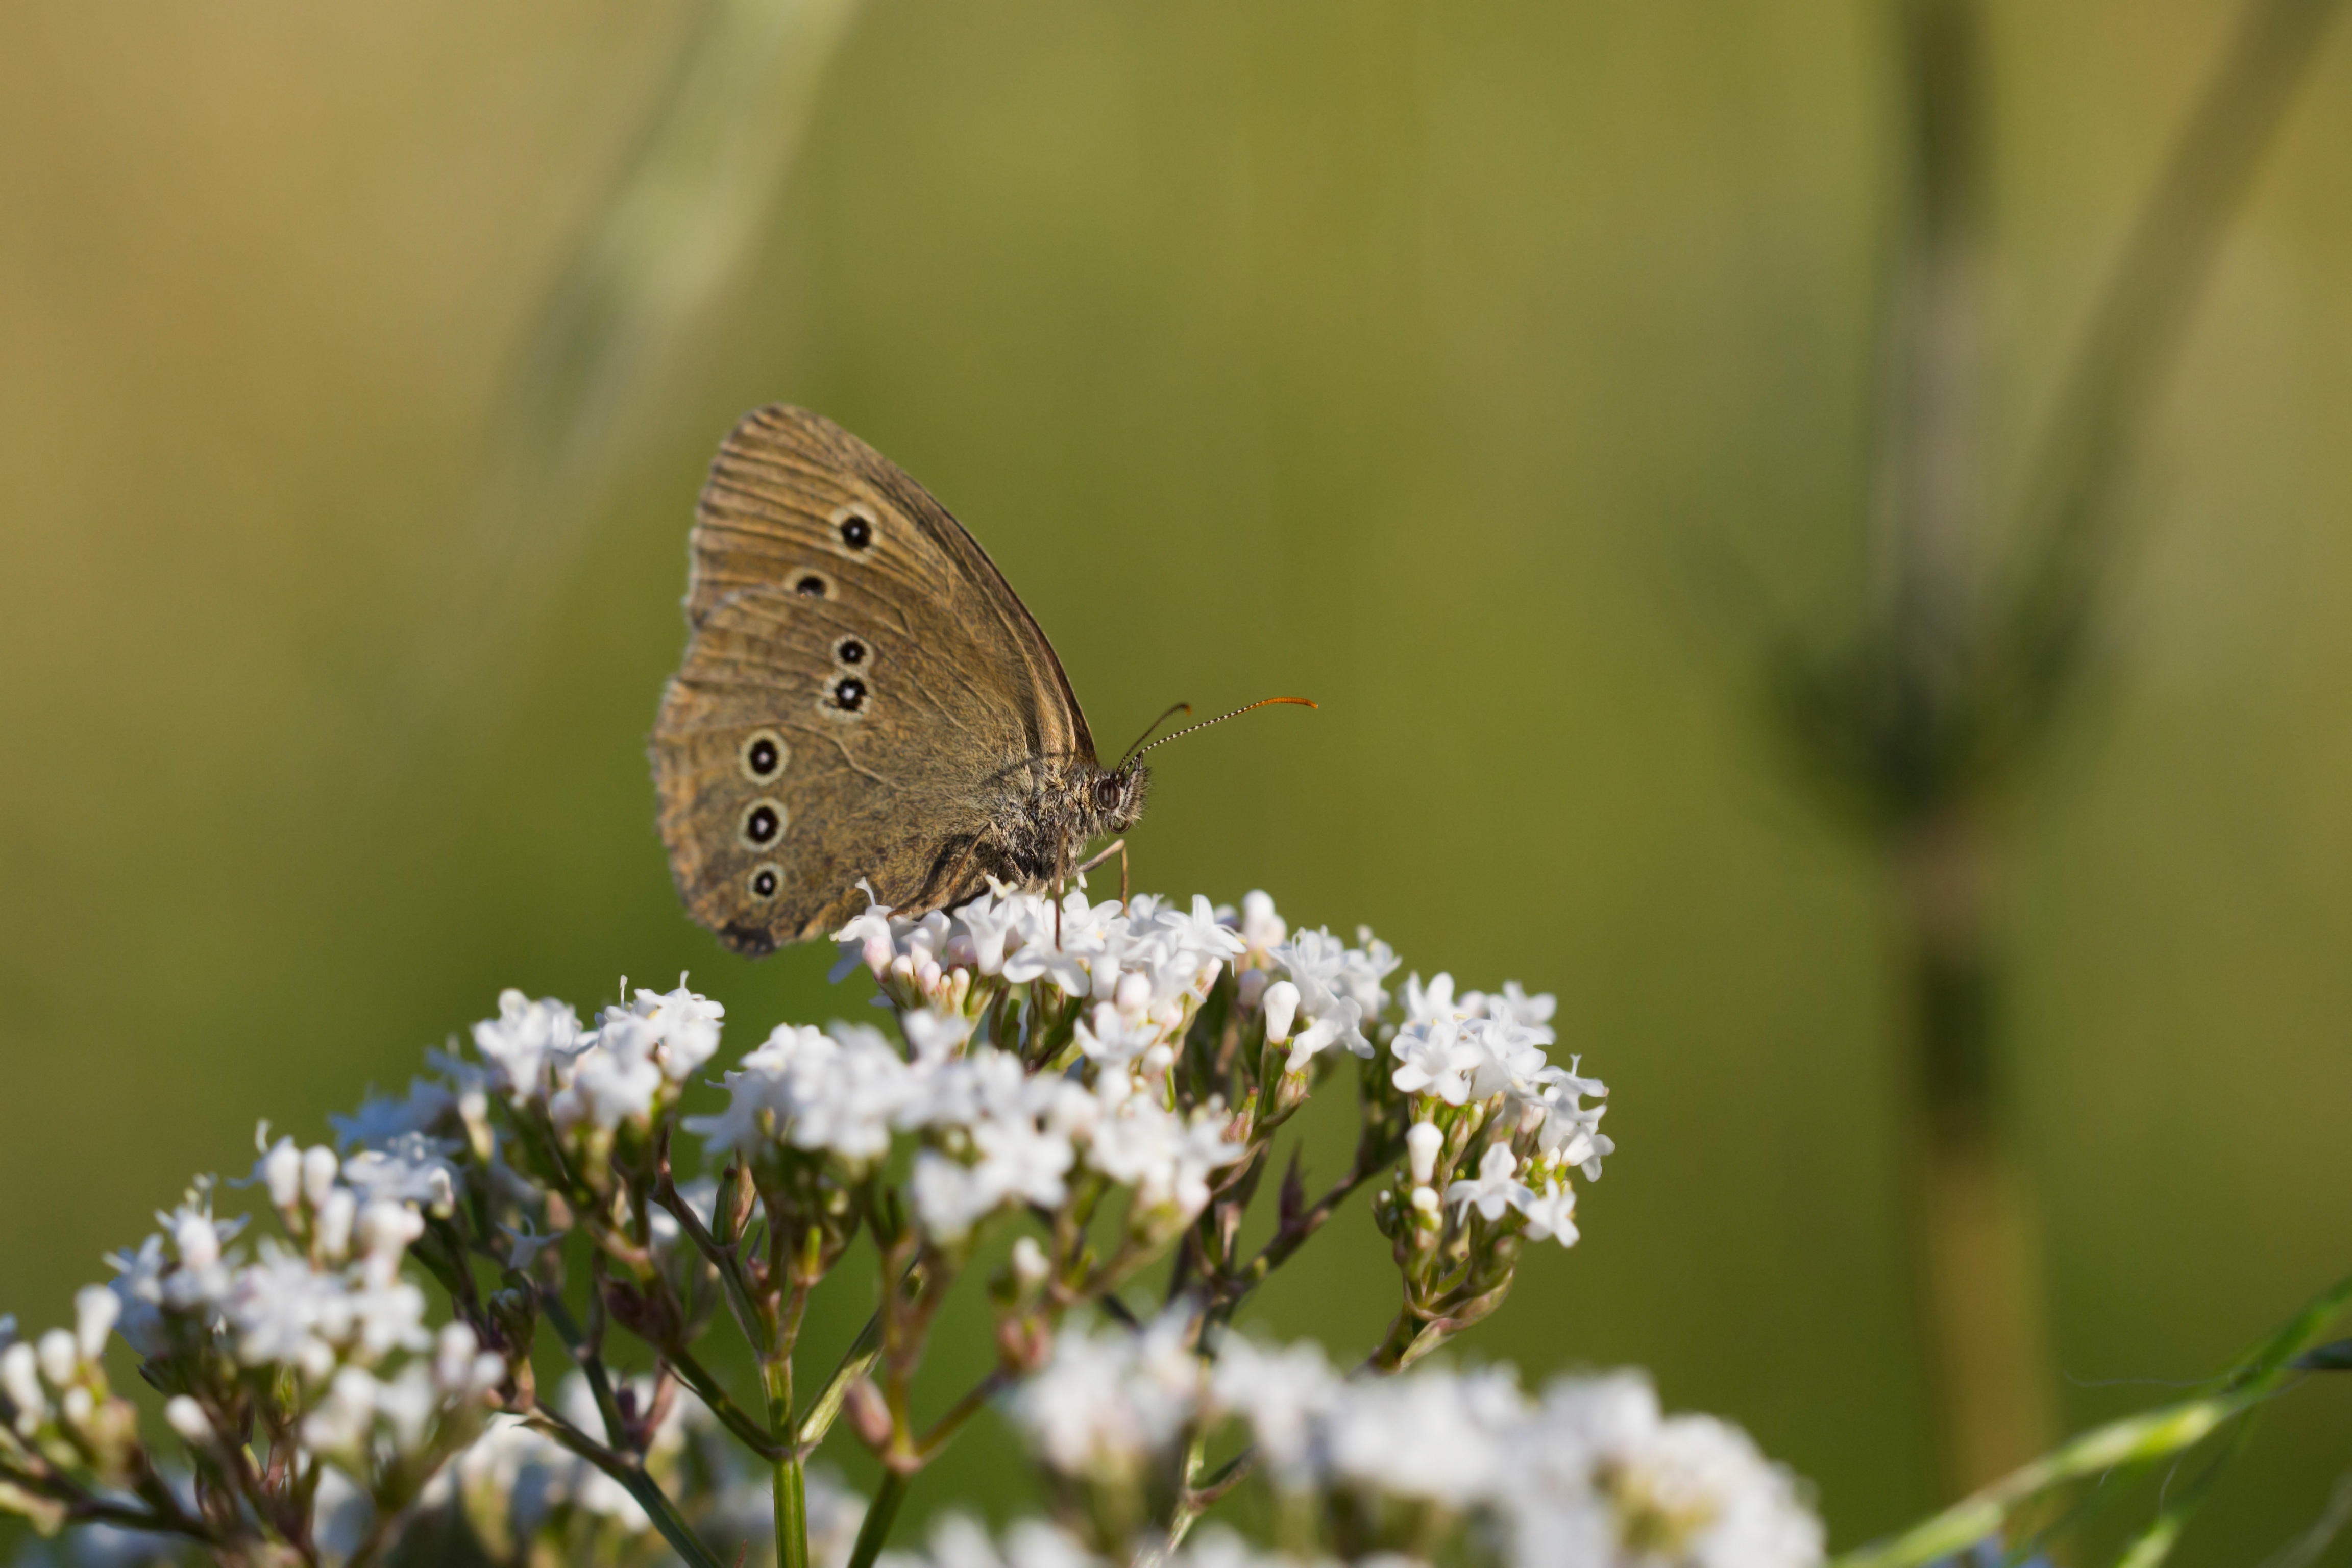
nature, branch, white, photography, meadow, leaf, flower, summer, wildlife, green, insect, macro, brown, botany, butterfly, flora, fauna, invertebrate, close up, wings, nectar, pieridae, macro photography, arthropod, butterfly wings, pollinator, moths and butterflies, lycaenid